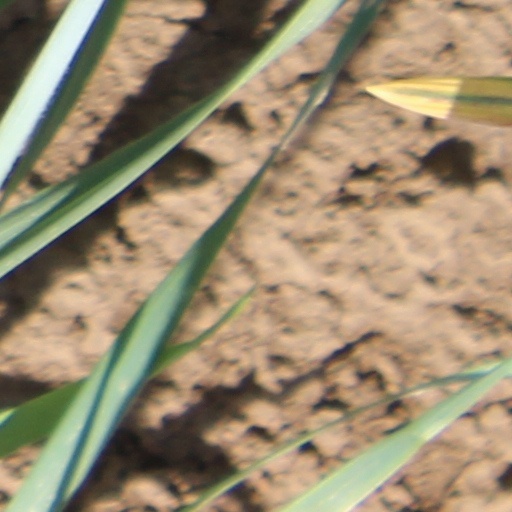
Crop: wheat